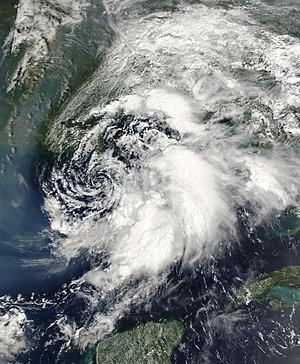
La tempête tropicale Hanna est une tempête modérée qui a affecté les états de la Côte du Golfe et les régions du Sud-est des États-Unis. La genèse d’texte en italiqueHanna est complexe, résultat de l'interaction d'une onde tropicale avec une dépression de surface et un creux d'altitude dans le Nord Est du Golfe du Mexique. La neuvième dépression tropicale apparaît le 12, pour être nommé Hanna quelques heures après. Mais le cyclone reste désorganisé, et peine à se creuser. Elle touchera terre à la frontière entre le Mississippi et l'Alabama, apportant malgré tout d'importantes précipitations jusqu'en Géorgie. Trois noyades lui ont été associées, ainsi que des dégâts estimés à 20 millions de dollars.
La saison cyclonique 2002 dans l'océan Atlantique nord commence officiellement le 1ᵉʳ juin et se finit le 30 novembre 2002. Ces dates conventionnelles délimitent la période durant laquelle il est le plus probable qu'un cyclone tropicale se forme. Dans les faits, cette saison est étriquée, et son activité est concentrée sur les mois d'août et septembre. La saison a été moins dévastatrice que prévu, causant des dégâts estimés à plus de 2,6 milliards de dollars et 23 blessés, principalement à la suite du passage d'Isidore et de Lili. En septembre, Ouragan Gustav se dirige vers la Nouvelle-Écosse alors qu'il rétrograde en cyclone extratropical, frappant la région avec de très fortes rafales de vents durant plusieurs jours. Isidore frappe la péninsule du Yucatán et plus tard les États-Unis, causant au total 900 millions de dollars de dégâts, et tuant sept personnes. De nombreuses autres tempêtes ont également frappé durant le mois d'août et de septembre. Durant le début du mois d'octobre Ouragan Lili frappe la Louisiane, où 860 millions de dollars de dégâts ont été constatés et dont 15 personnes tuées ont été dénombrées.